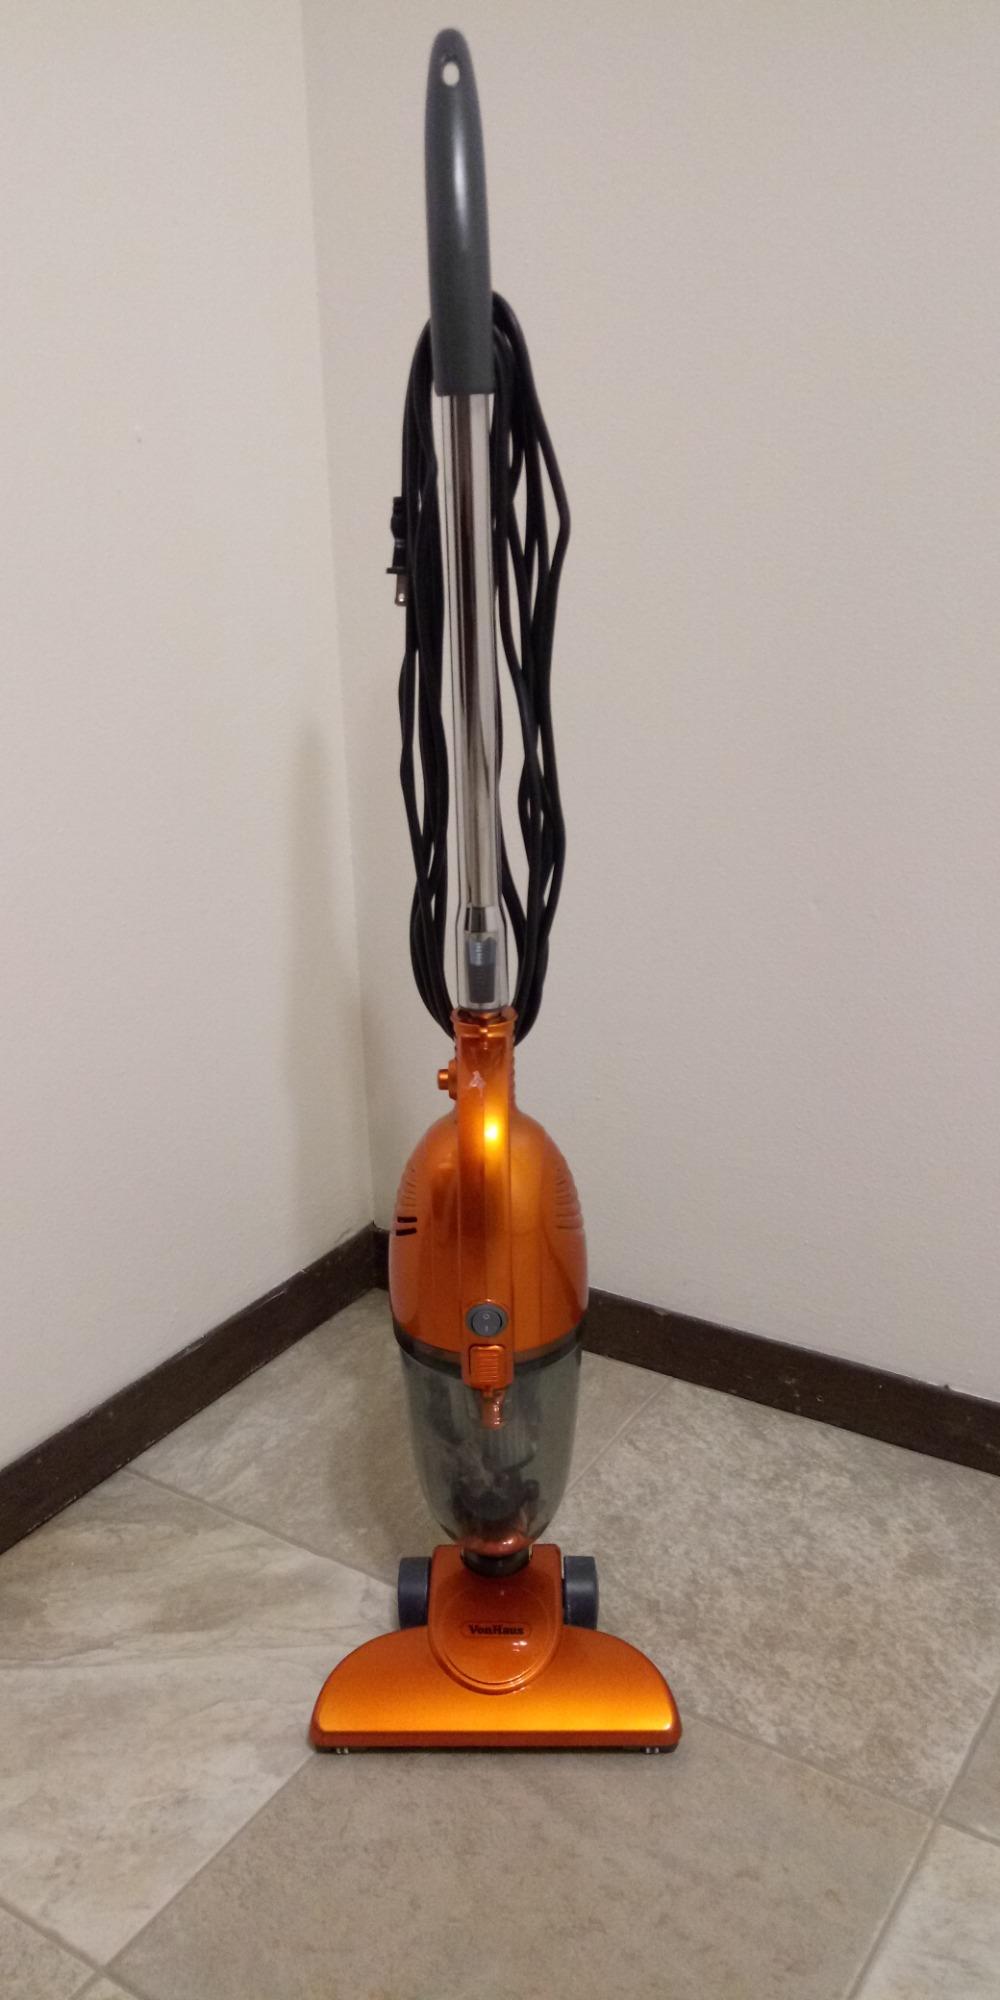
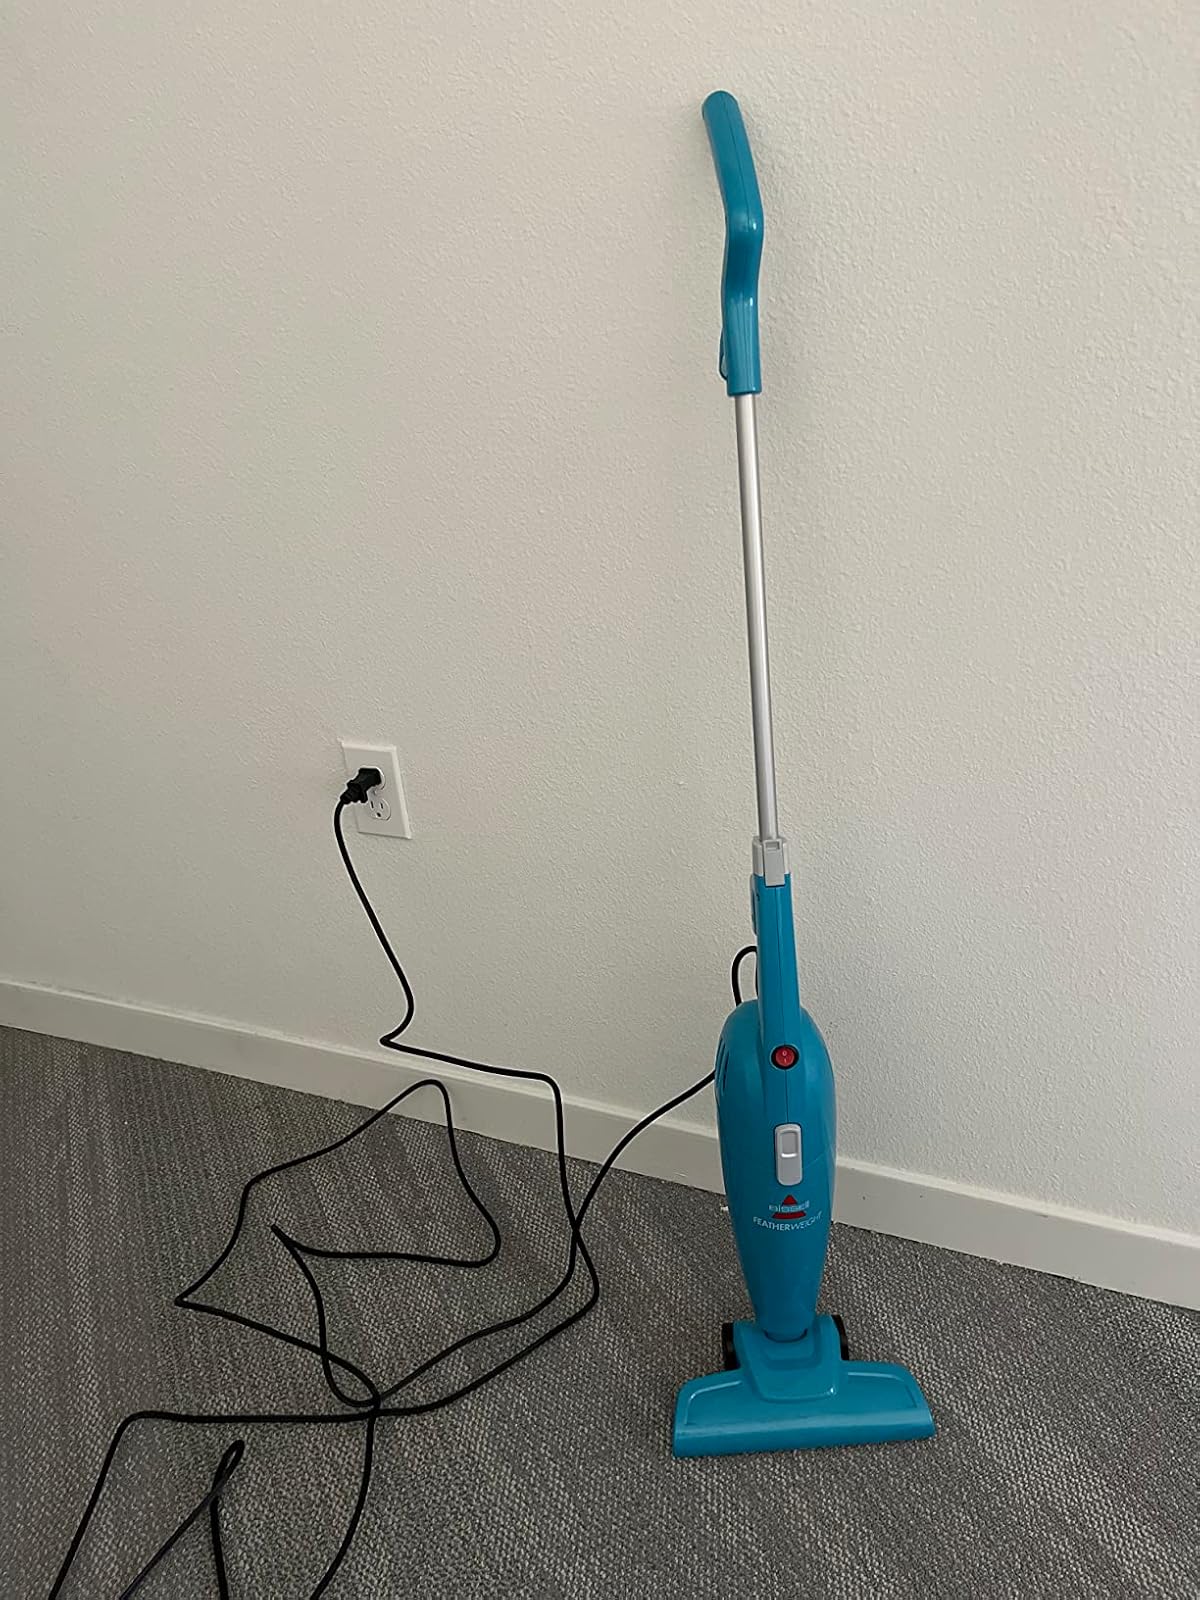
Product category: items_vacuum
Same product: no